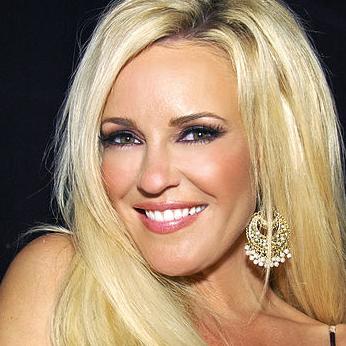
Age: 37